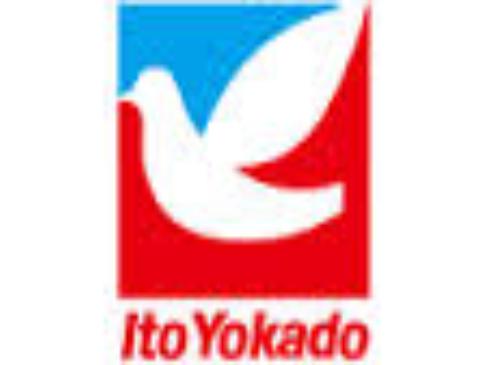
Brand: Ito-Yokado
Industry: Others